Lake Nebagamon, Wisconsin

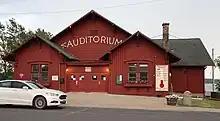
Lake Nebagamon Auditorium, listed on the National Register of Historic Places

Lake Nebagamon is one of the places claiming to be the home of the world's heaviest ball of twine.